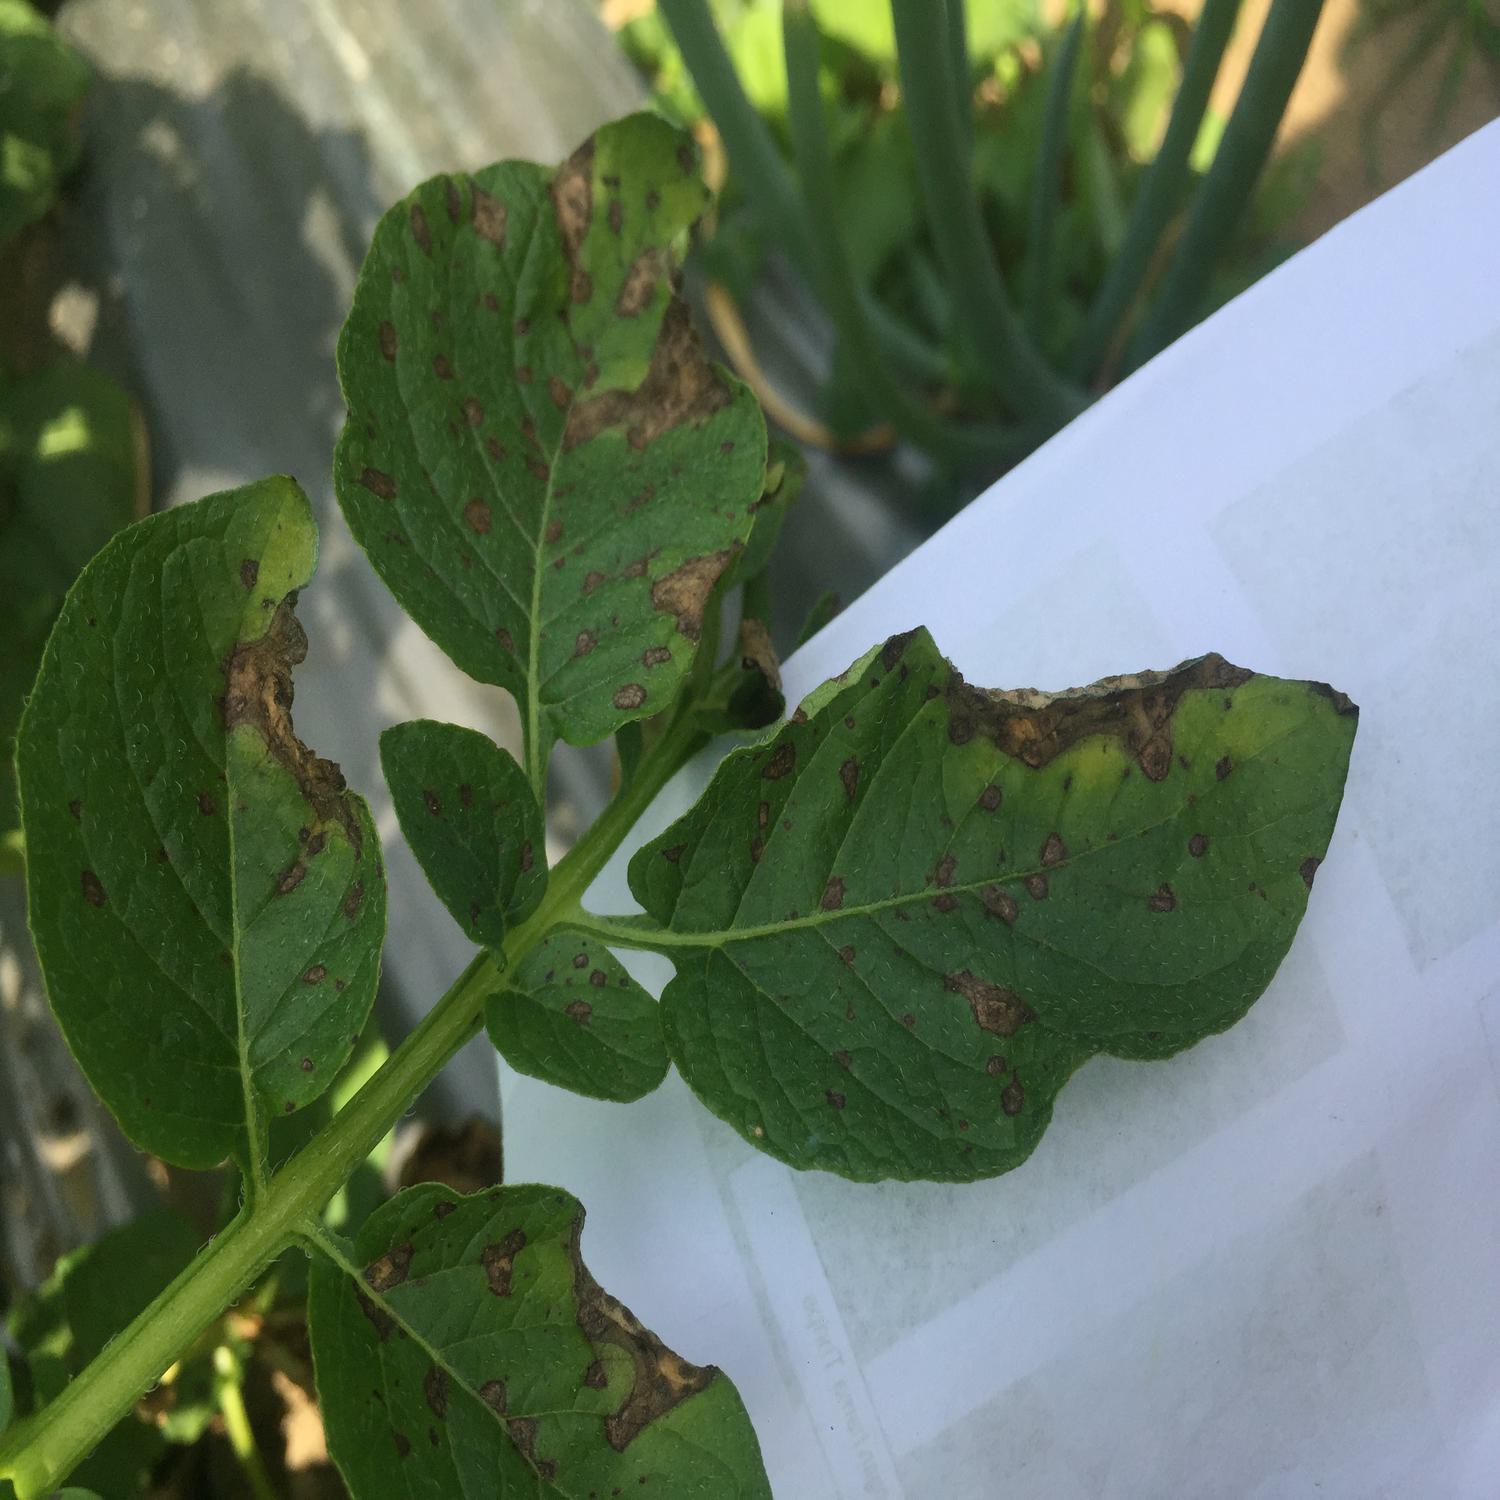
Label: Fungi